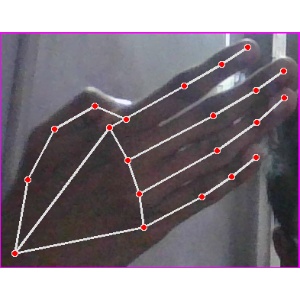
अक्षर: घ